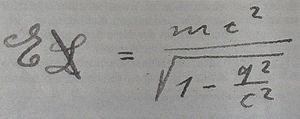
En physique, la masse est une grandeur physique positive intrinsèque d'un corps. En physique newtonienne, c'est une grandeur extensive, c'est-à-dire que la masse d'un corps formé de parties est la somme des masses de ces parties. Elle est conservative, c'est-à-dire qu'elle reste constante pour un système isolé n'échangeant pas de matière avec son environnement. Dans le cadre du modèle standard de la physique des particules, la masse des particules résulte de leur interaction avec le champ de Higgs.